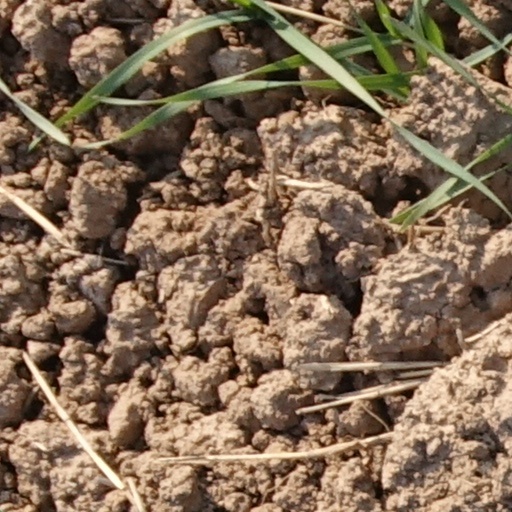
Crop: wheat